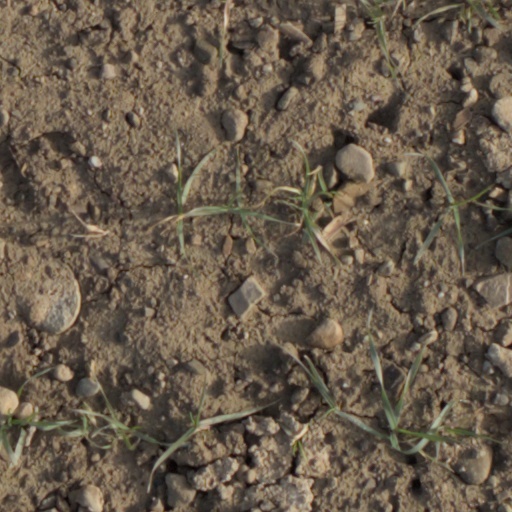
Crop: wheat